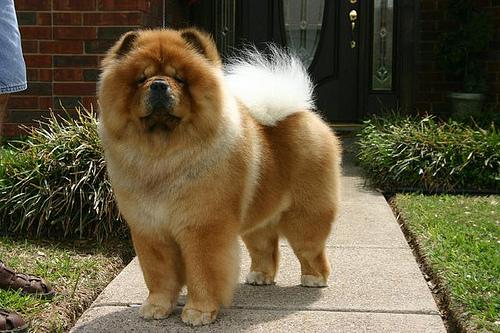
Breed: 329-n000119-chow